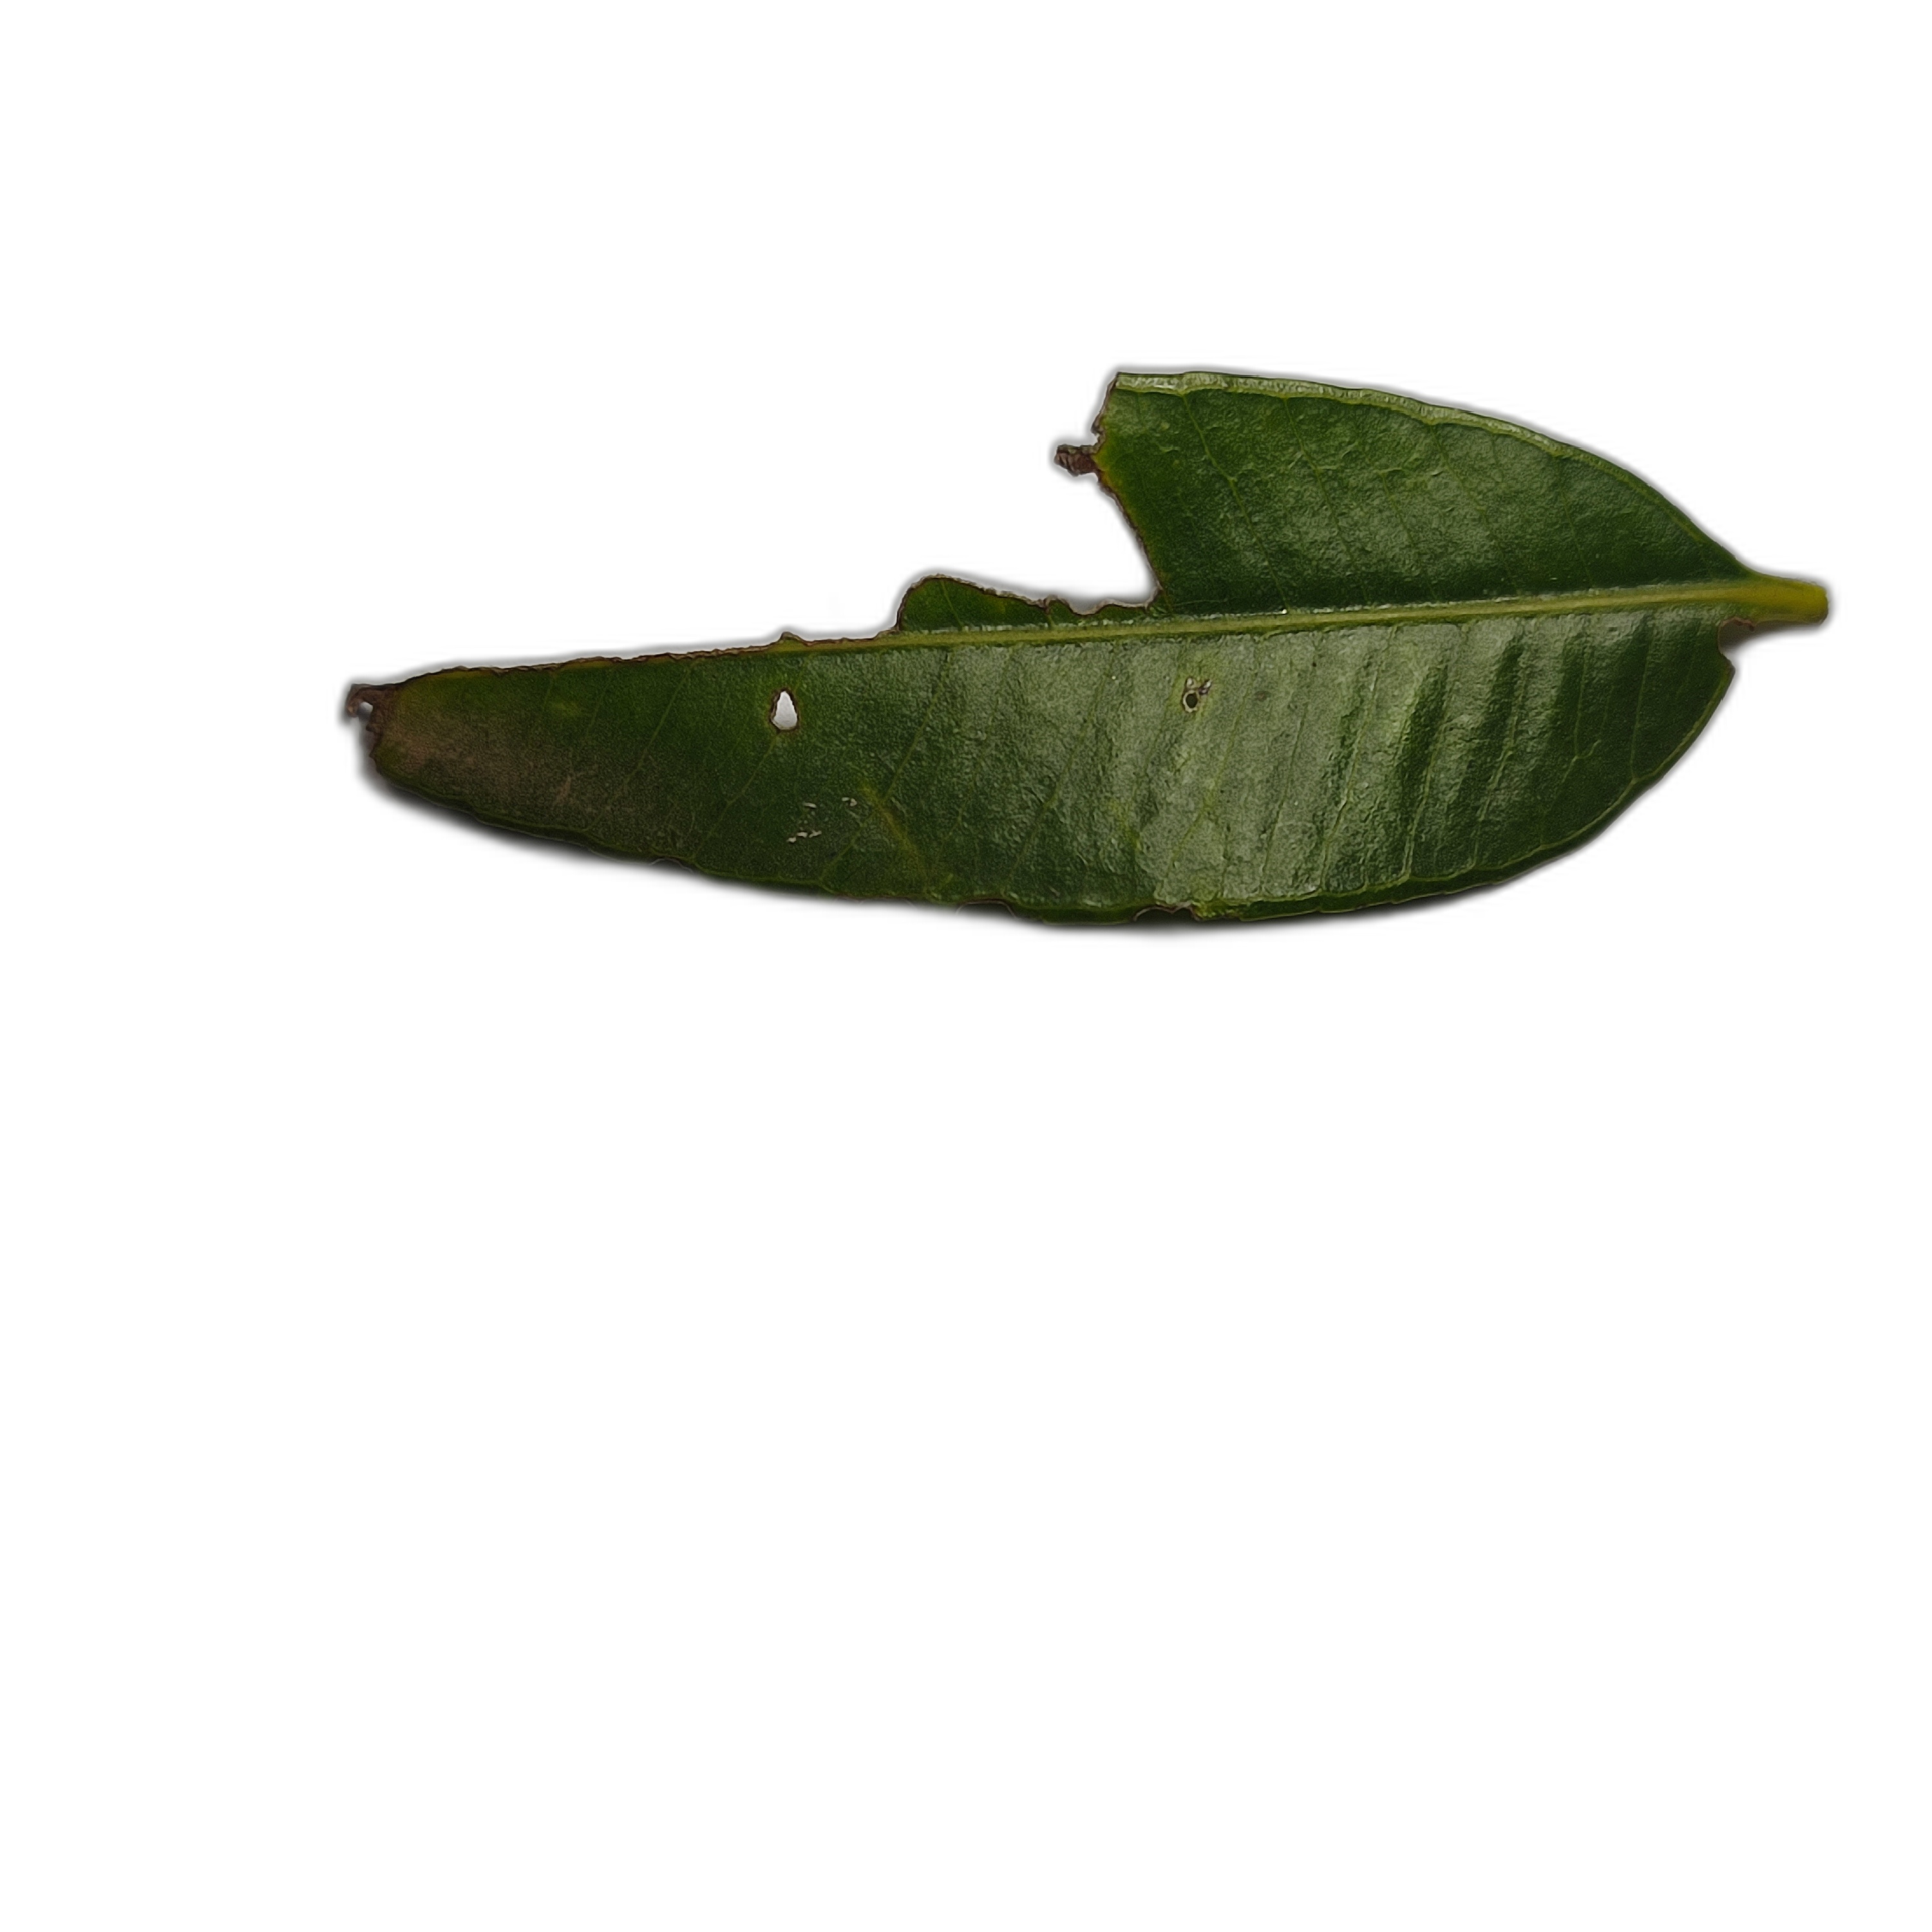
Label: not_healthy